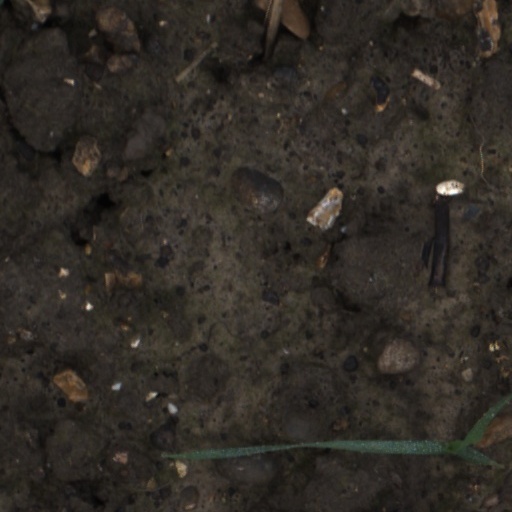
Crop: wheat